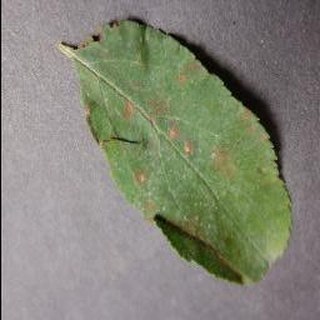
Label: apple_cedar_apple_rust